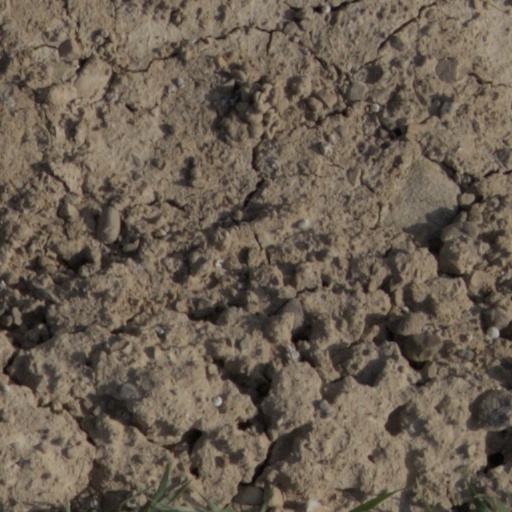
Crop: wheat